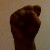
The image shows a hand gesture representing the letter 'S' in Indian Sign Language.